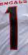
Number: 1